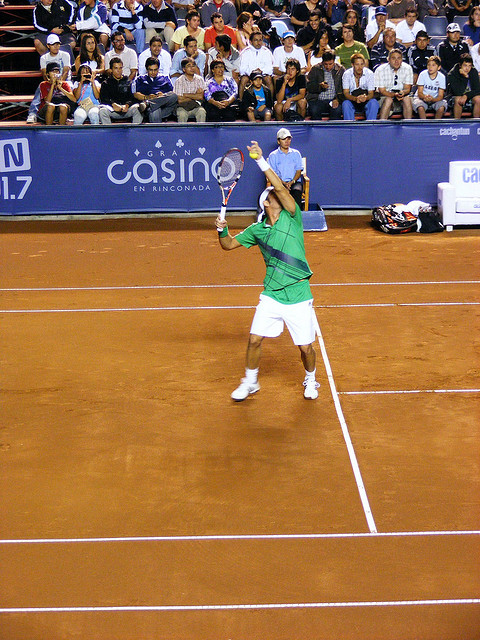
nam vận động viên tennis đang chuẩn bị phát bóng